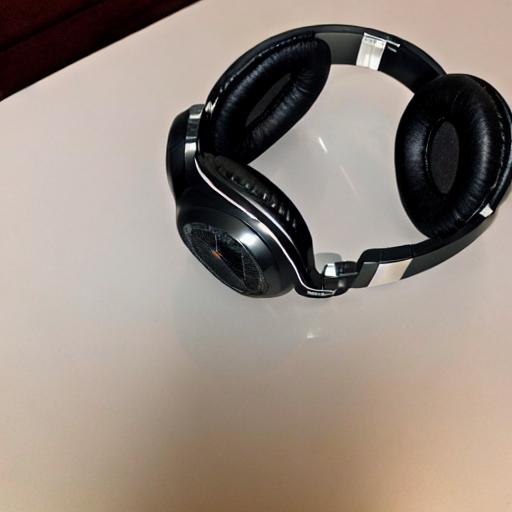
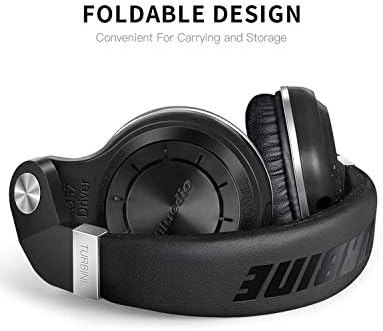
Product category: headphones
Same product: no